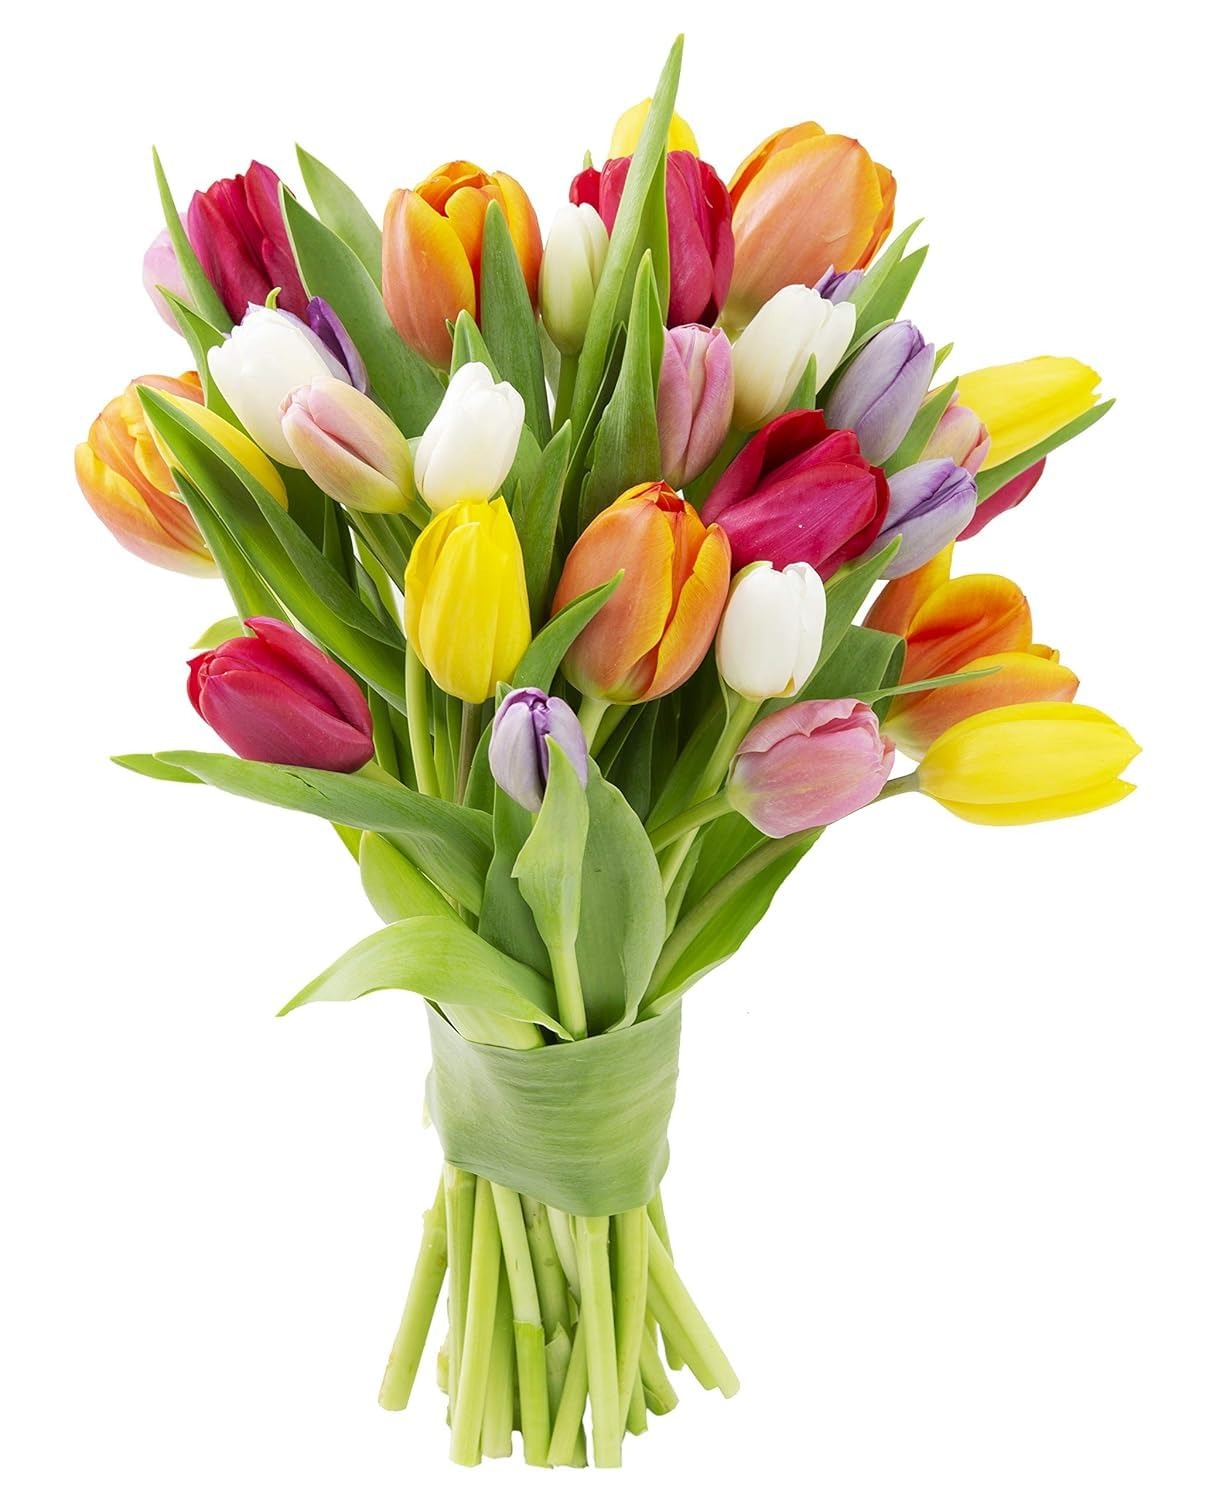
Item Name: KaBloom Flowers - Mother's Day Collection - 30 Assorted Tulips, Gift for Birthday, Sympathy, Anniversary, Get Well, Thank You, Valentine, Mother’s Day Fresh Flowers
Bullet Point 1: Valentine Bouquet : Show your love with fresh flowers 30 Assorted Tulips ,our bouquets arrive ready to brighten their Valentine’s Day.
Bullet Point 2: Fresh Flowers: Our fresh flower bouquets are shipped in their bud stage, ensuring easier transport and longer-lasting blooms. The flowers will fully open within 2–3 days.
Bullet Point 3: Gift Note: To ensure your gift inlcudes your information for the recipient, At checkout, please check off "THIS IS A GIFT" or "ADD A GIFT RECEIPT" and please include your name in the message.
Bullet Point 4: Care and Handling: To ensure your flowers thrive, remove your bouquet from its wrap, cut them by 1 inches at an angle, and place them in a vase filled with fresh luke warm water.
Bullet Point 5: Fresh flowers for Birthdays, Get Well Gift for Women, Anniversary, Graduation, Sympathy, Congratulations, Thank You, or Just Because
Value: 1.0
Unit: Count

Price: 65.22